Wandsworth Stadium

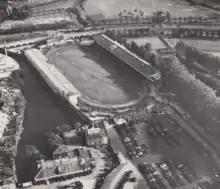
Wandsworth Stadium c.1950

The stadium was constructed on an area of unused land south of the Wandsworth reservoir between Garratt Lane (formerly South Street) and Buckhold Road. Just to the south was King Georges Park (a public nursery, tennis courts, bowls green, swimming and paddling pools). This tranquil setting was unfortunately ruined by an unsightly storm relief sewage aqueduct that ran straight over and through the middle of it.